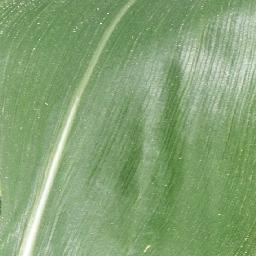
Label: Corn___healthy